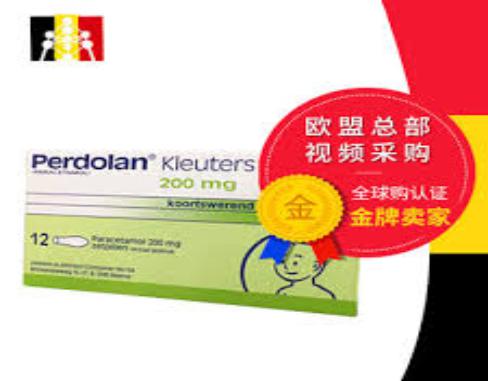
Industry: Medical